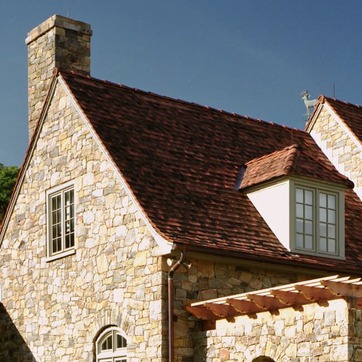
Material: other